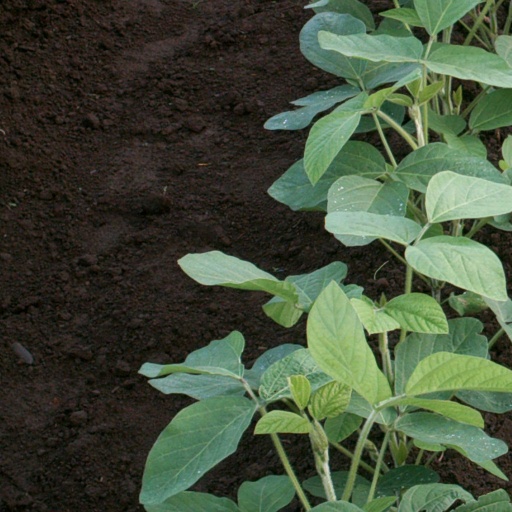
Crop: soybean